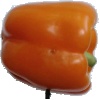
Label: Pepper Orange 1